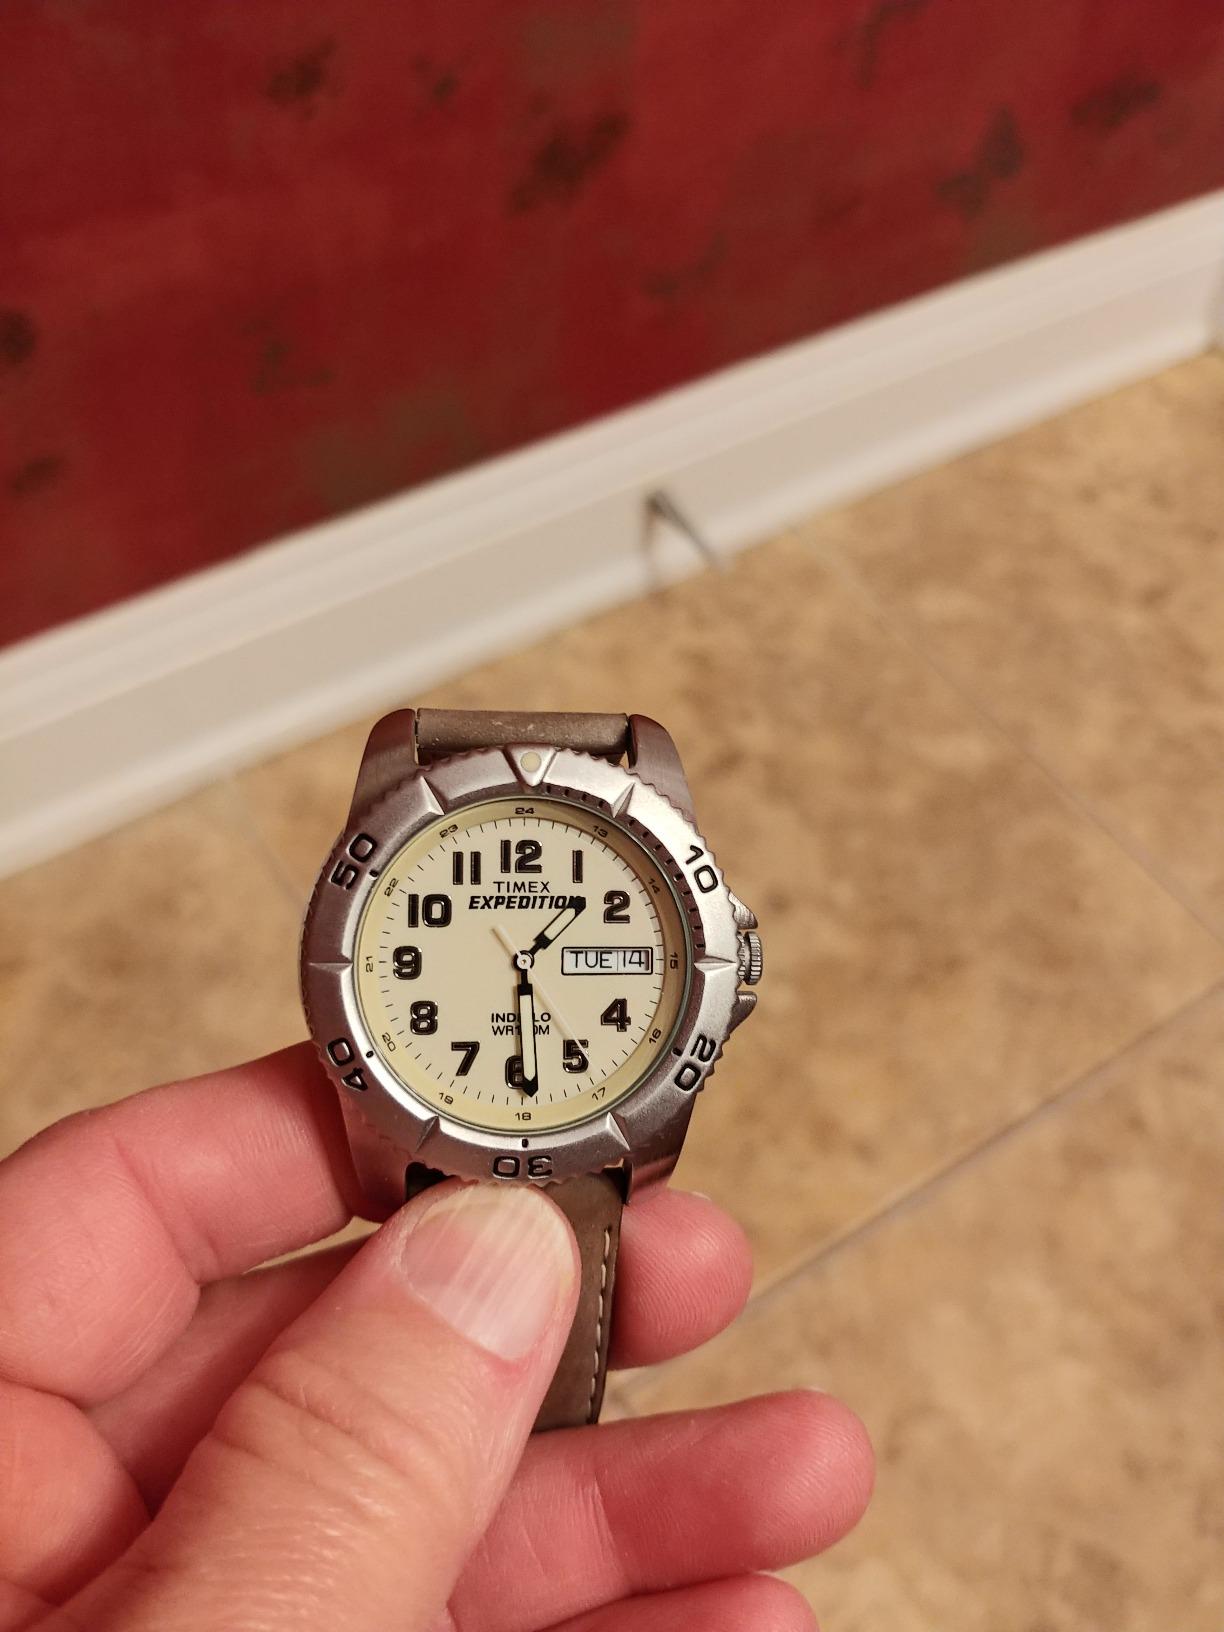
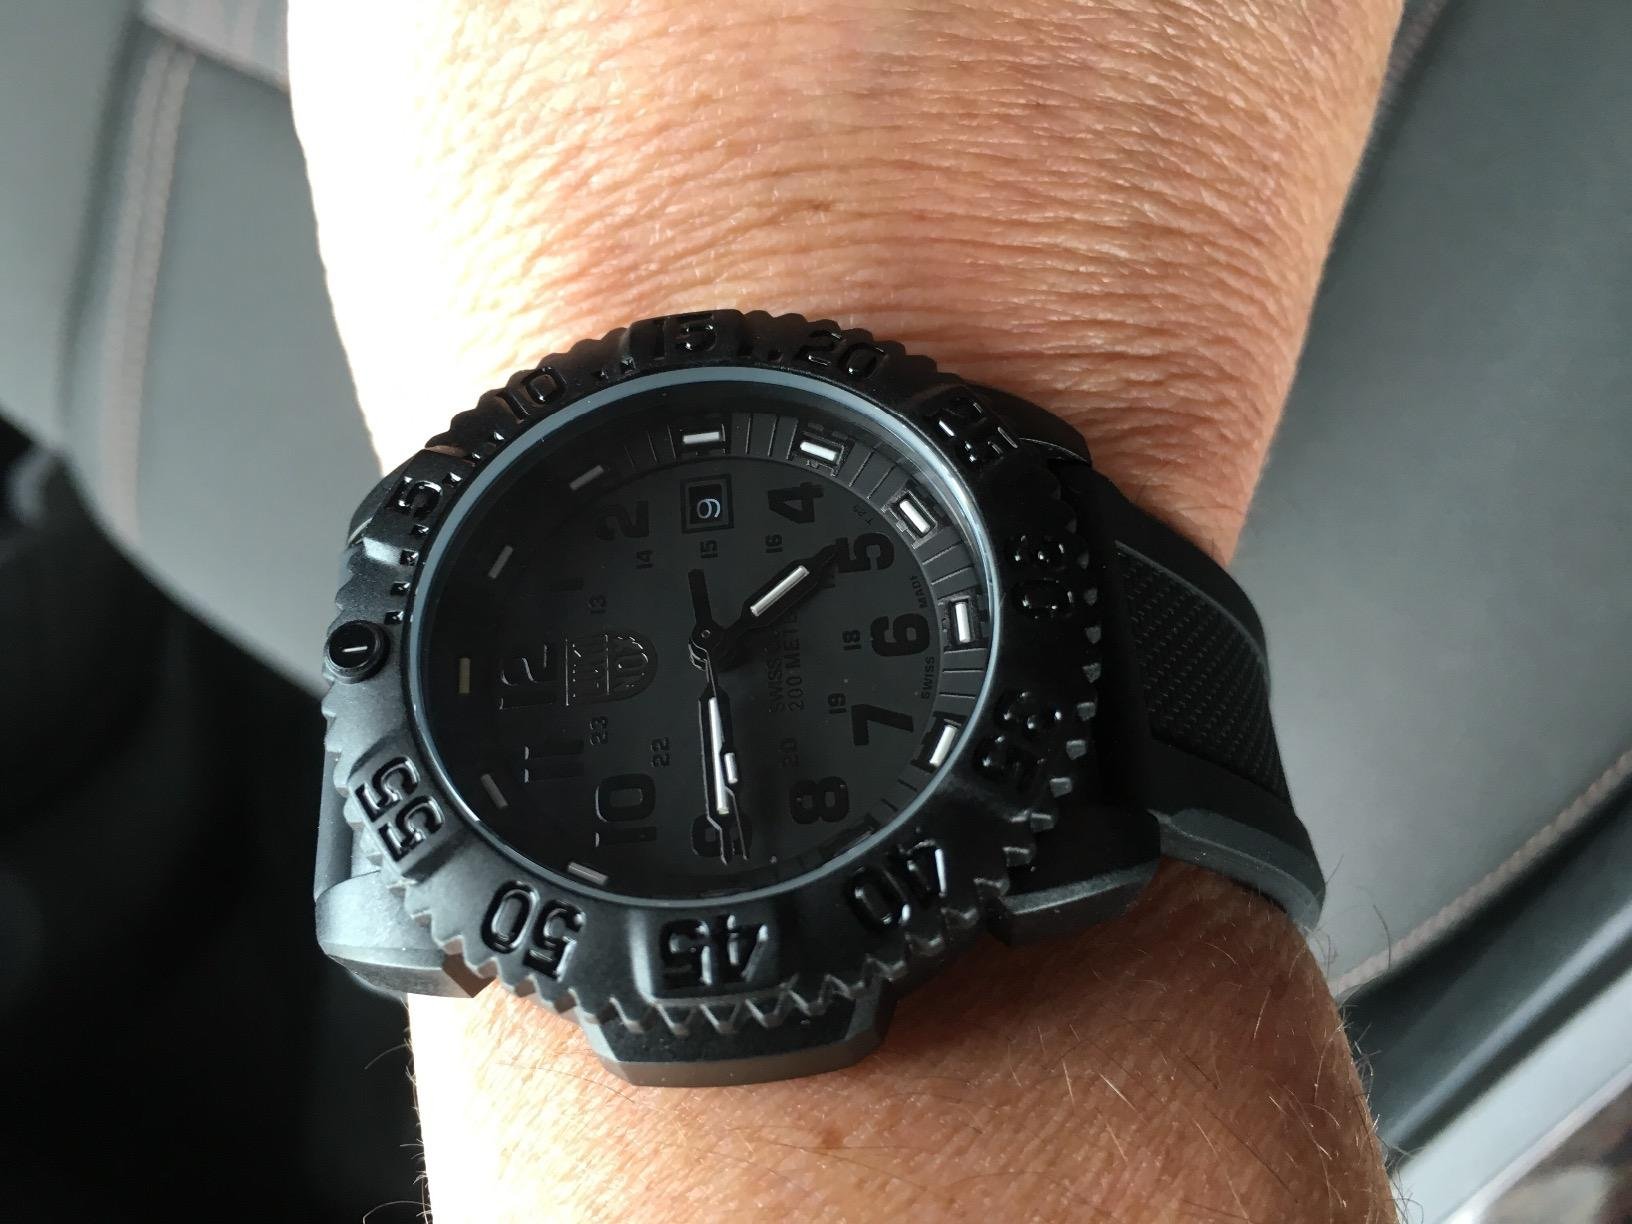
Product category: accessories_watch
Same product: no